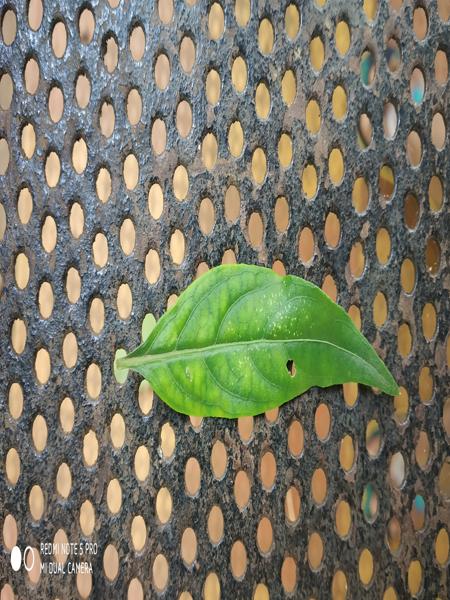
Plant: Nelavembu